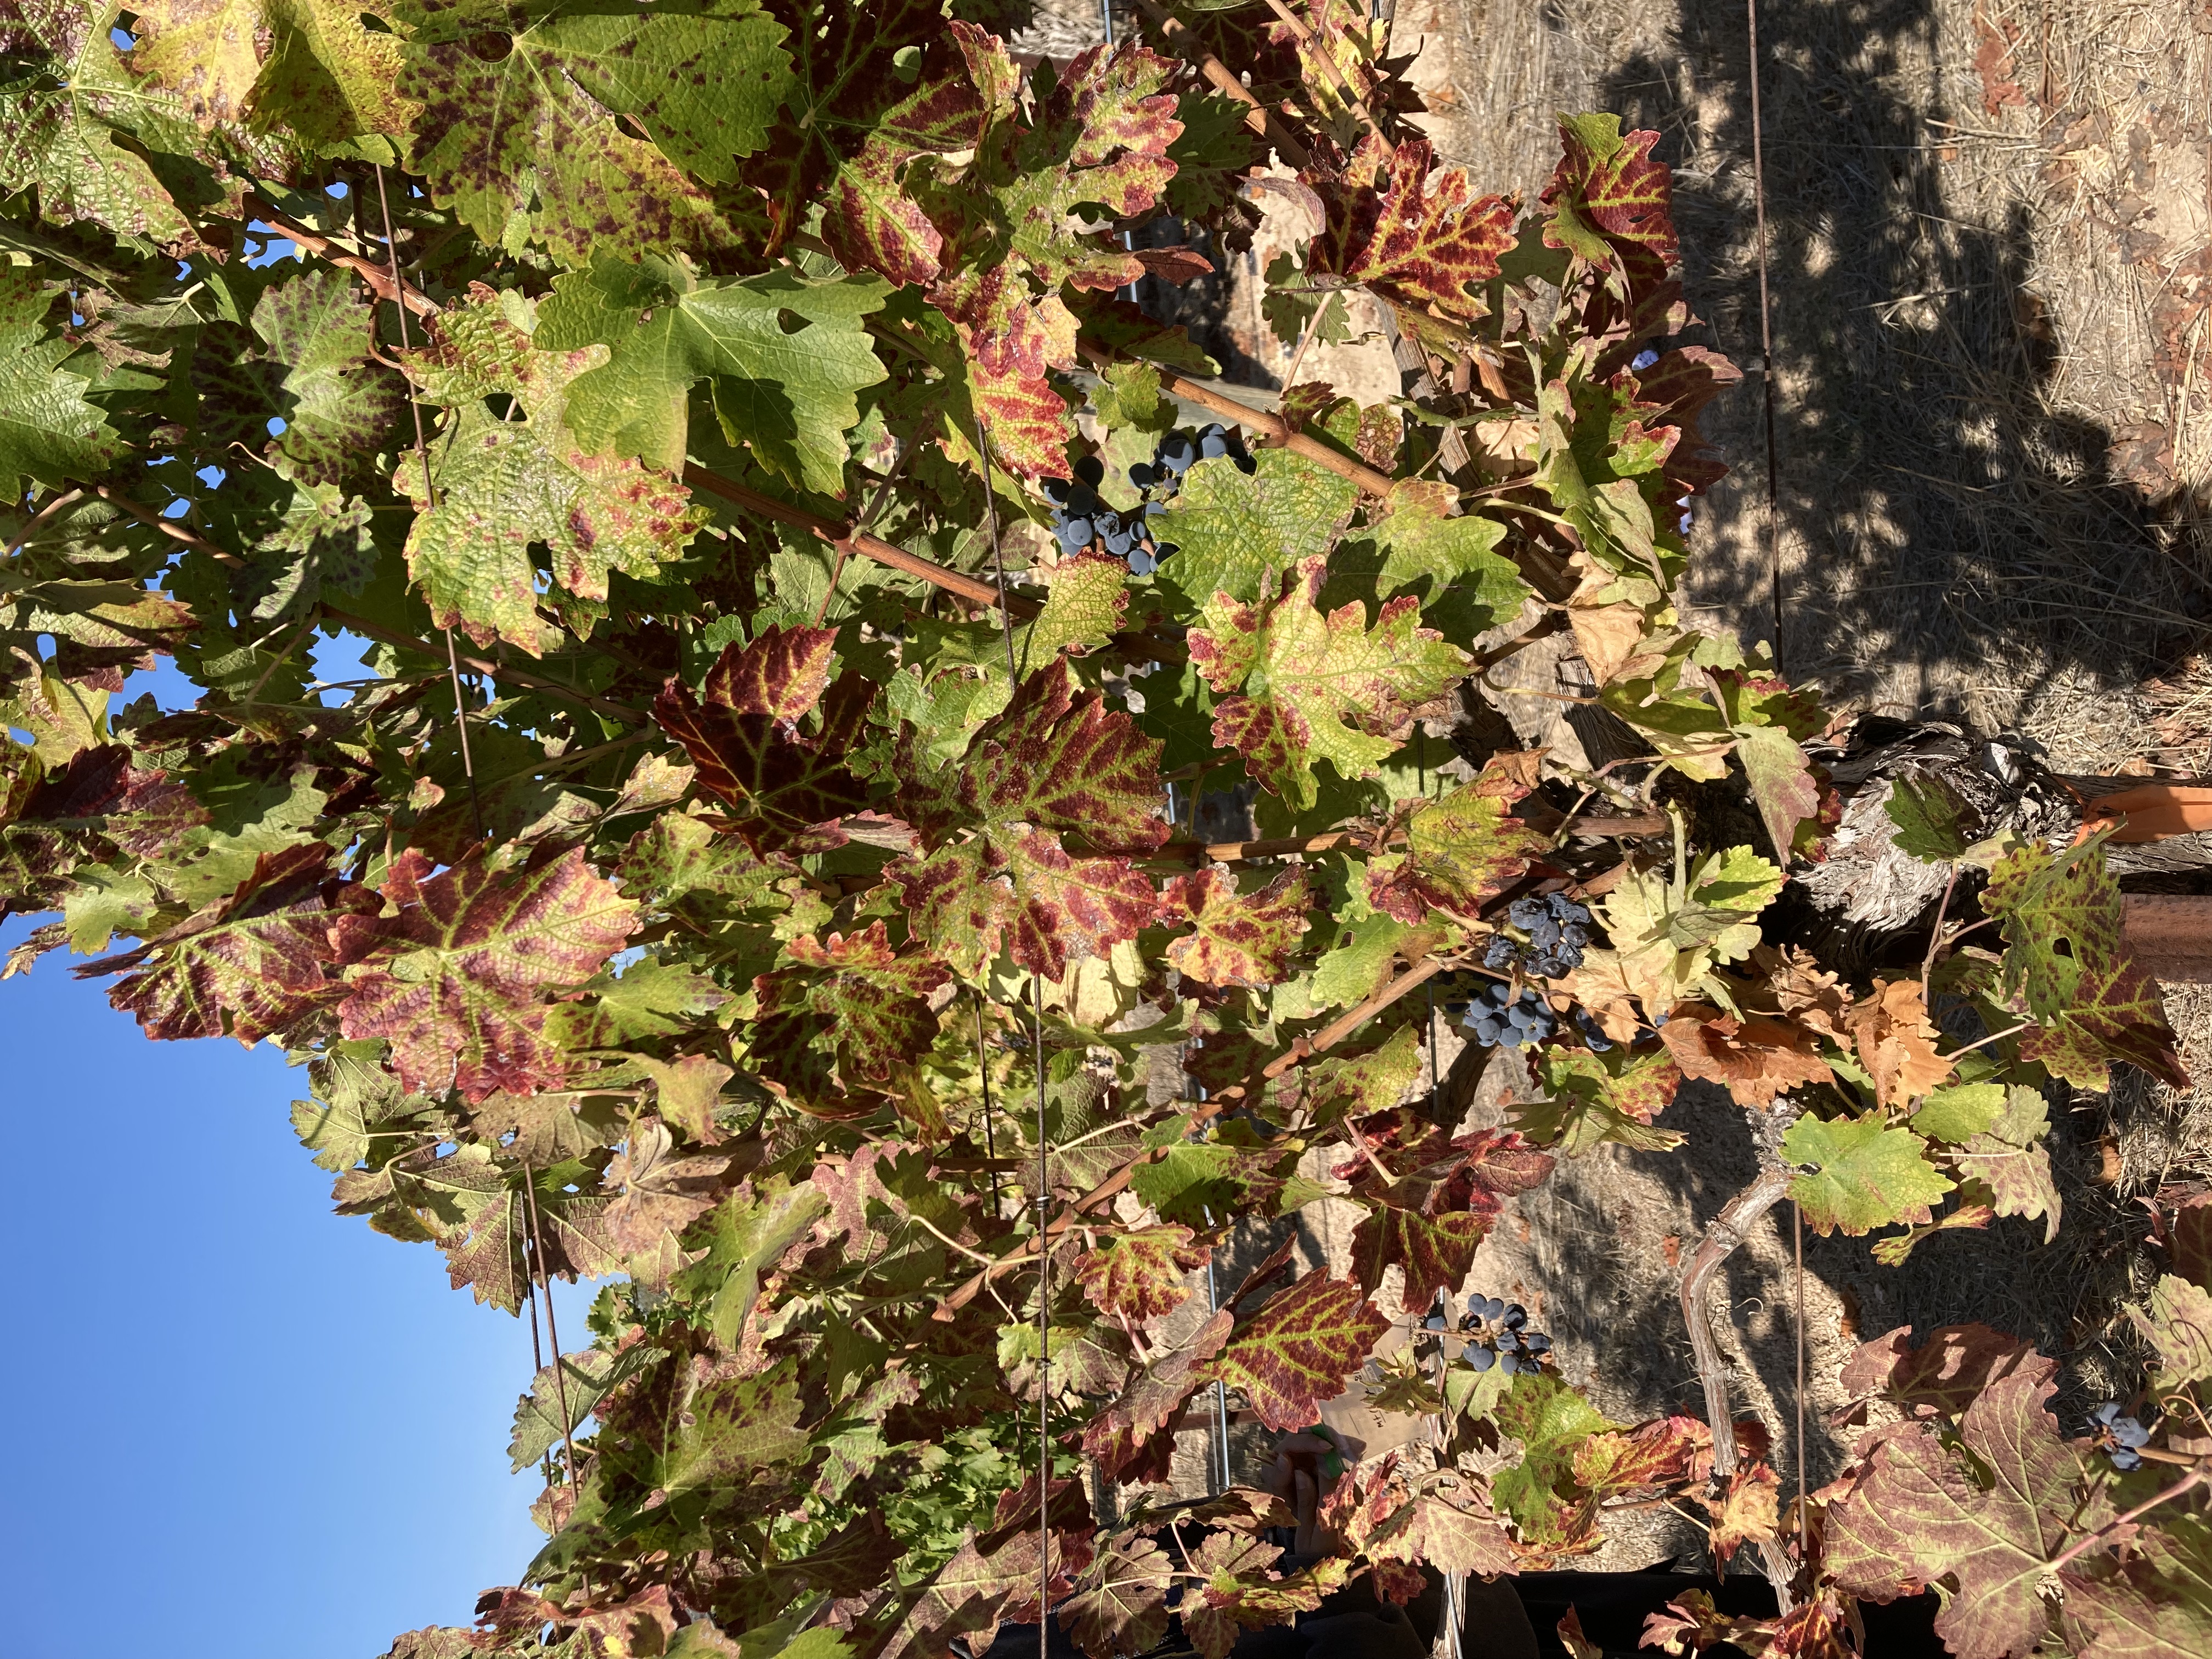
Label: Leafroll 3